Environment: real
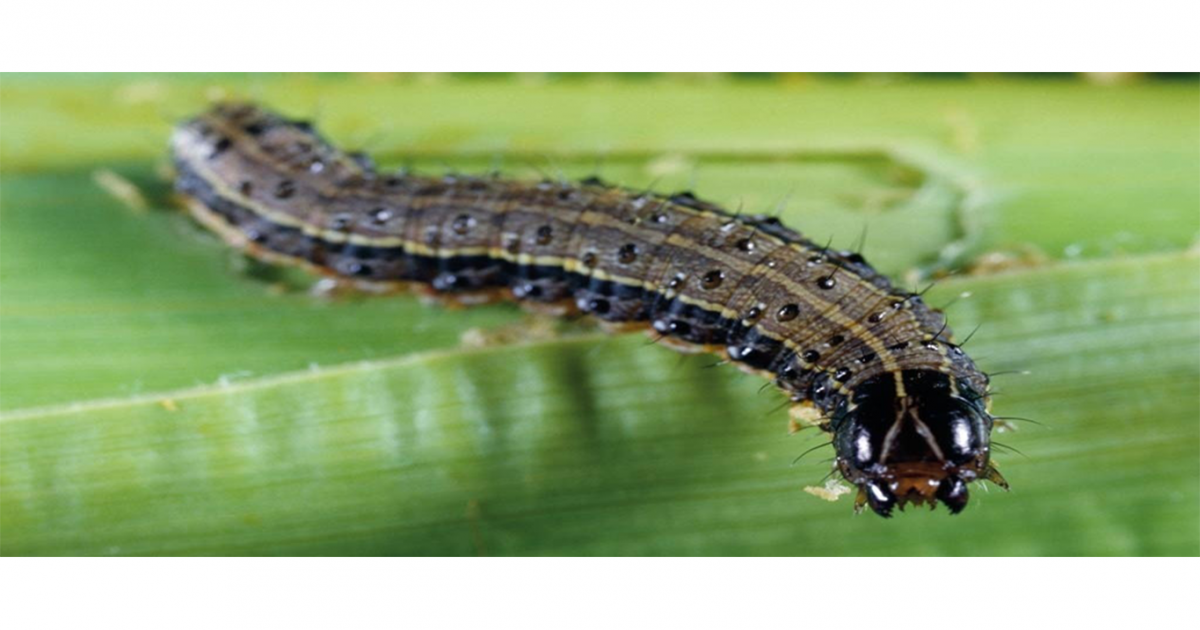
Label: fall_armyworm